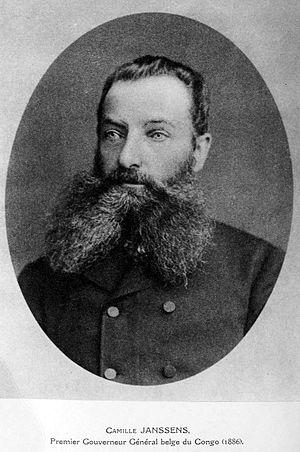
Les expéditions préludes à la fondation de l'État indépendant du Congo sont un ensemble d'expéditions commanditées par Léopold II de Belgique pour l'exploration du territoire du bassin du Congo. La prise de possession de ce territoire fut consacrée par la reconnaissance internationale de l'État indépendant du Congo consécutive à la conférence de Berlin en 1885.